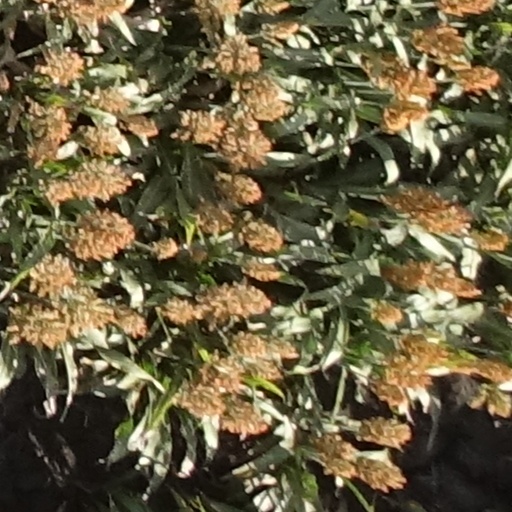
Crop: sorghum